Akram Toofani

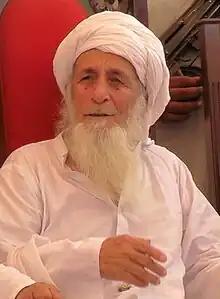
Akram Toofani in 2014

Akram Toofani (1930 - 26 December 2021) was a Pakistani Islamic scholar, philanthropists and one of the central leaders of the Aalmi Majlis Tahaffuz Khatm-e-Nubuwwat. He was an alumnus of Jamia Ashrafia. He was a Khatib in a local mosque in Sargodha. He established Khatam un Nabiyeen Medical Complex & Heart Center in Sargodha. Toofani died of a heart attack on 26 December 2021.